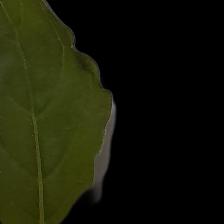
Plant: Tulsi